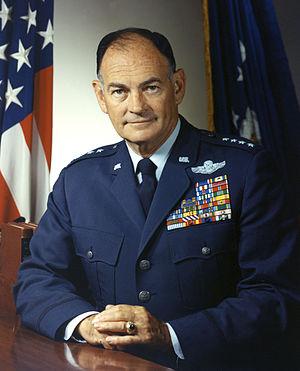
Le chef d'état-major de l'armée de la Force aérienne des États-Unis est un général 4 étoiles, subordonné direct du secrétaire à la Force aérienne. Il est membre du Joint Chiefs of Staff. Il est nommé par le président des États-Unis, sa nomination est ensuite validée par le Sénat.
George Scratchley Brown est un général de l’United States Air Force qui a servi comme chef d'État-Major des armées des États-Unis. À ce titre, il a servi comme conseiller militaire principal auprès du président des États-Unis, au Conseil de sécurité nationale et du secrétaire à la Défense.
Le chef d’État-Major des armées des États-Unis, en anglais le Chairman of the Joint Chiefs of Staff est, de par la loi, l’officier militaire de rang le plus élevé des Forces armées des États-Unis. Comme son titre anglais l’indique mieux, il préside le comité des chefs d’état-major des quatre armées principales. C’est également le principal conseiller militaire du président des États-Unis.